Cliviger

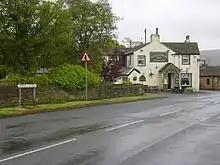
Kettledrum Inn, Mereclough

Mereclough is at the junction of Red Lees Road with The Long Causeway. A Wesleyan Methodist chapel was built at Mereclough in 1824. There were two public houses in Mereclough, the Fighting Cocks Inn and the Kettledrum Inn, although only the latter remains since the closure of the Fighting Cocks in 2019. Colonel Charles Towneley's horse Kettledrum won the 1861 Epsom Derby. Popular legend has it that the winnings from this particular race paid for the building of the pub, but since there has been an ale-house on this site since at least 1848 then it may only have been that the pub was renamed to commemorate the victory. A silver-mounted horses-hoof inkwell kept behind the bar in the pub is claimed to be from the beast itself.